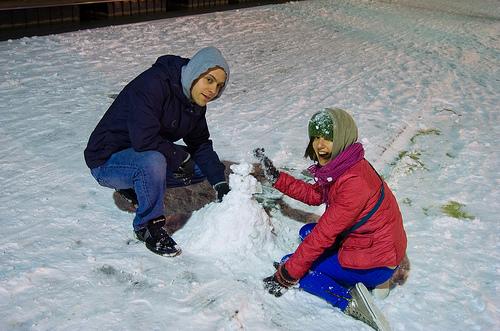
Weather: snow or frosty